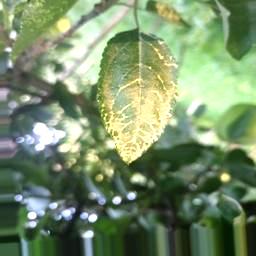
Label: Apple_Mosaic